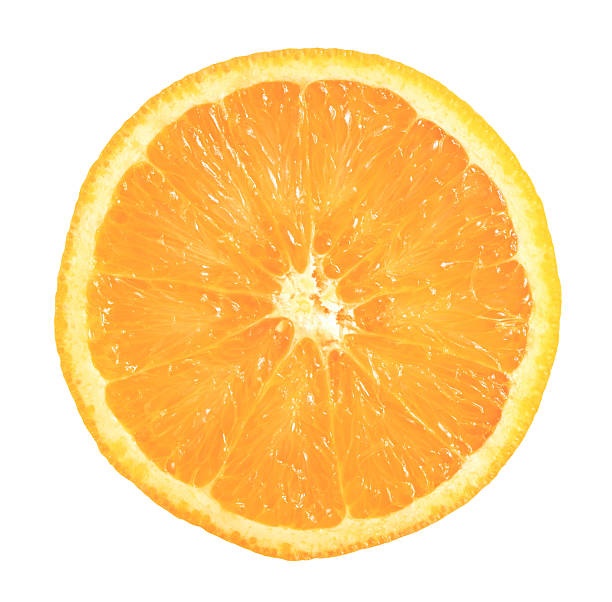
Label: mandarine